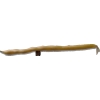
Label: bean_pod